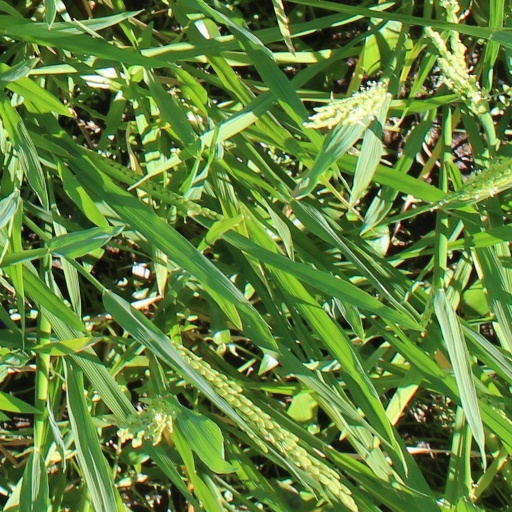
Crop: rice